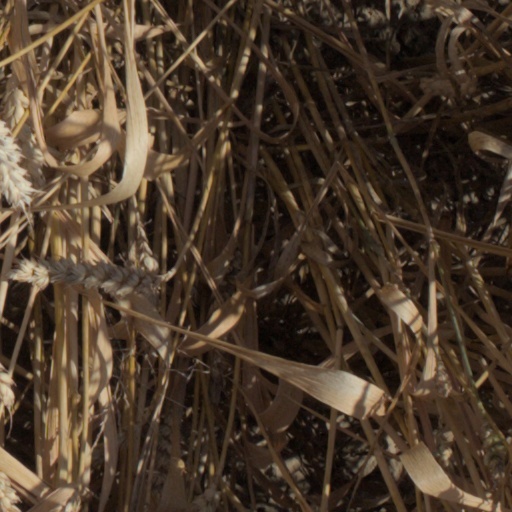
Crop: wheat